The Thing (jazz band)

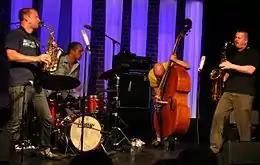
The Thing with Ken Vandermark (far right) at Kongsberg Jazzfestival (2008)

The Thing were established in February 2000 to play a series of concerts in Stockholm and a recording of Don Cherry compositions that was released in Sweden by the label Crazy Wisdom/Universal. Melding German, British and American traditions of free music, their repertoire has later been collected from various sources such as James Blood Ulmer, Frank Lowe, PJ Harvey, White Stripes and Joe McPhee. McPhee was also a participating musician on the "She Knows..." album (2001). Other guests who have joined The Thing for recording and performances include Ken Vandermark, Otomo Yoshihide, Thurston Moore, Jim O'Rourke and Jeb Bishop.